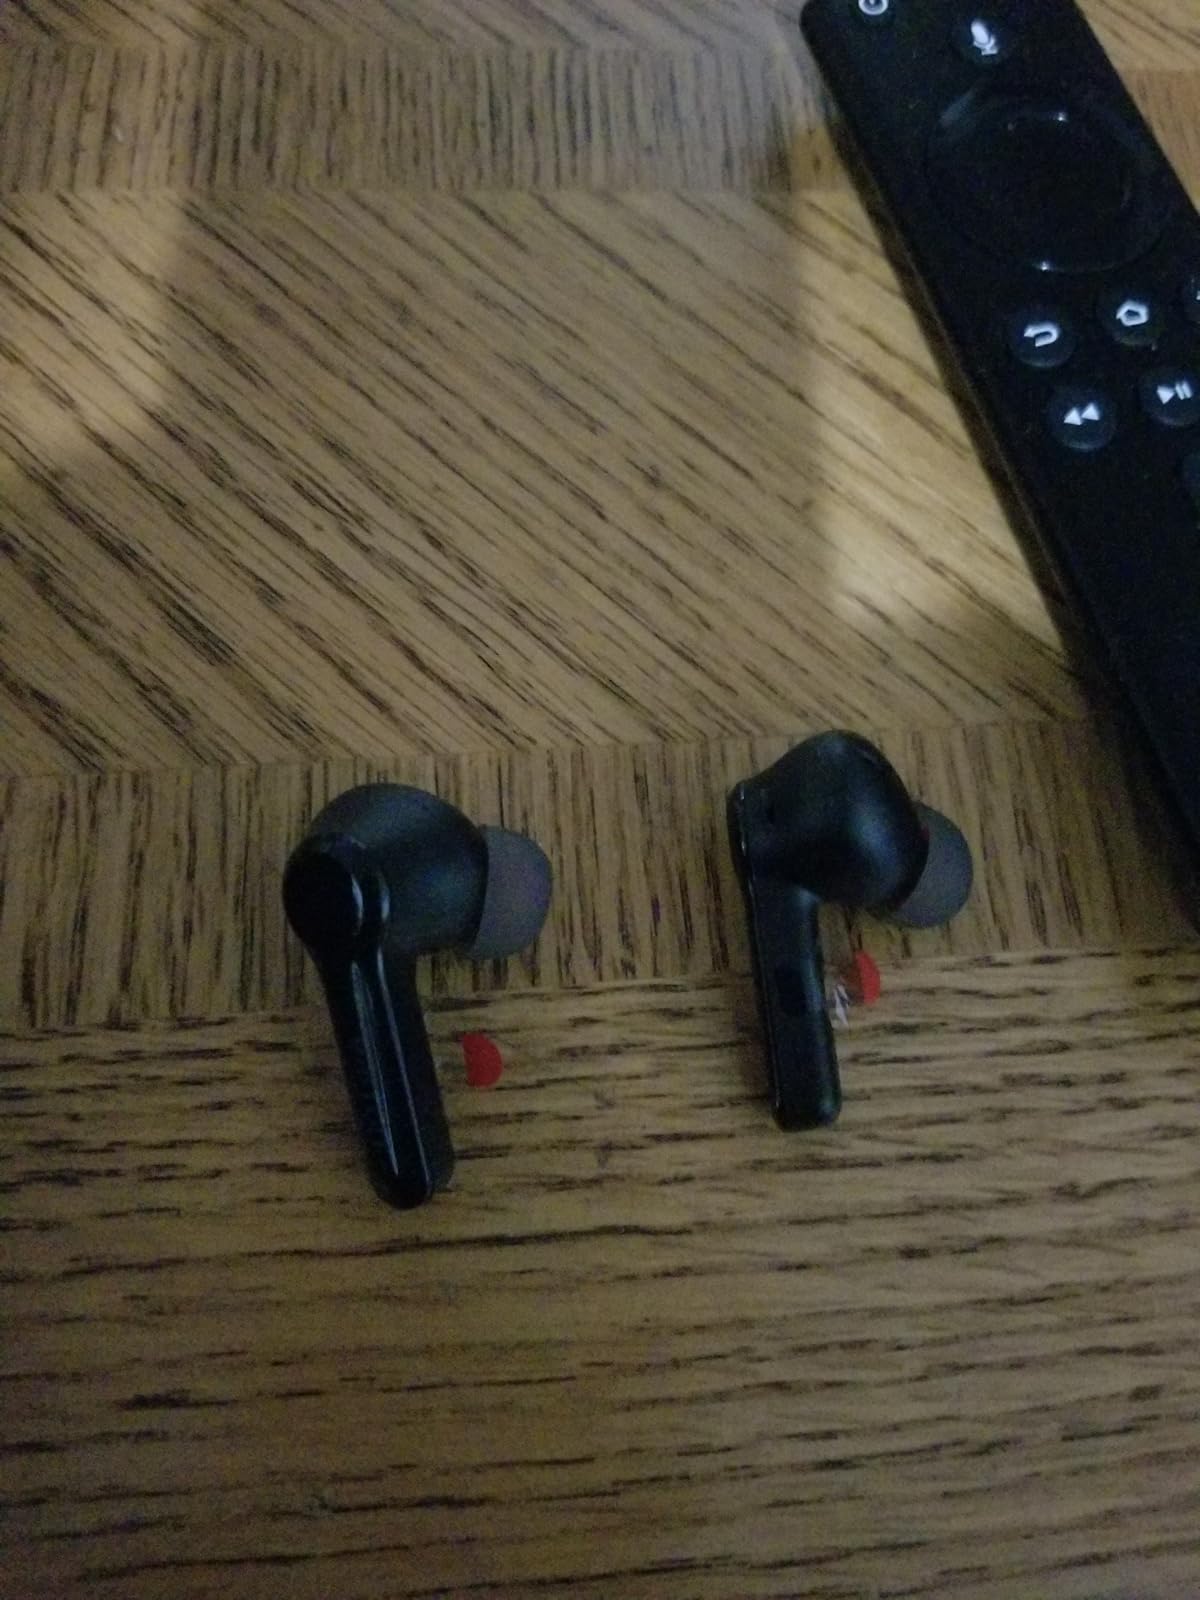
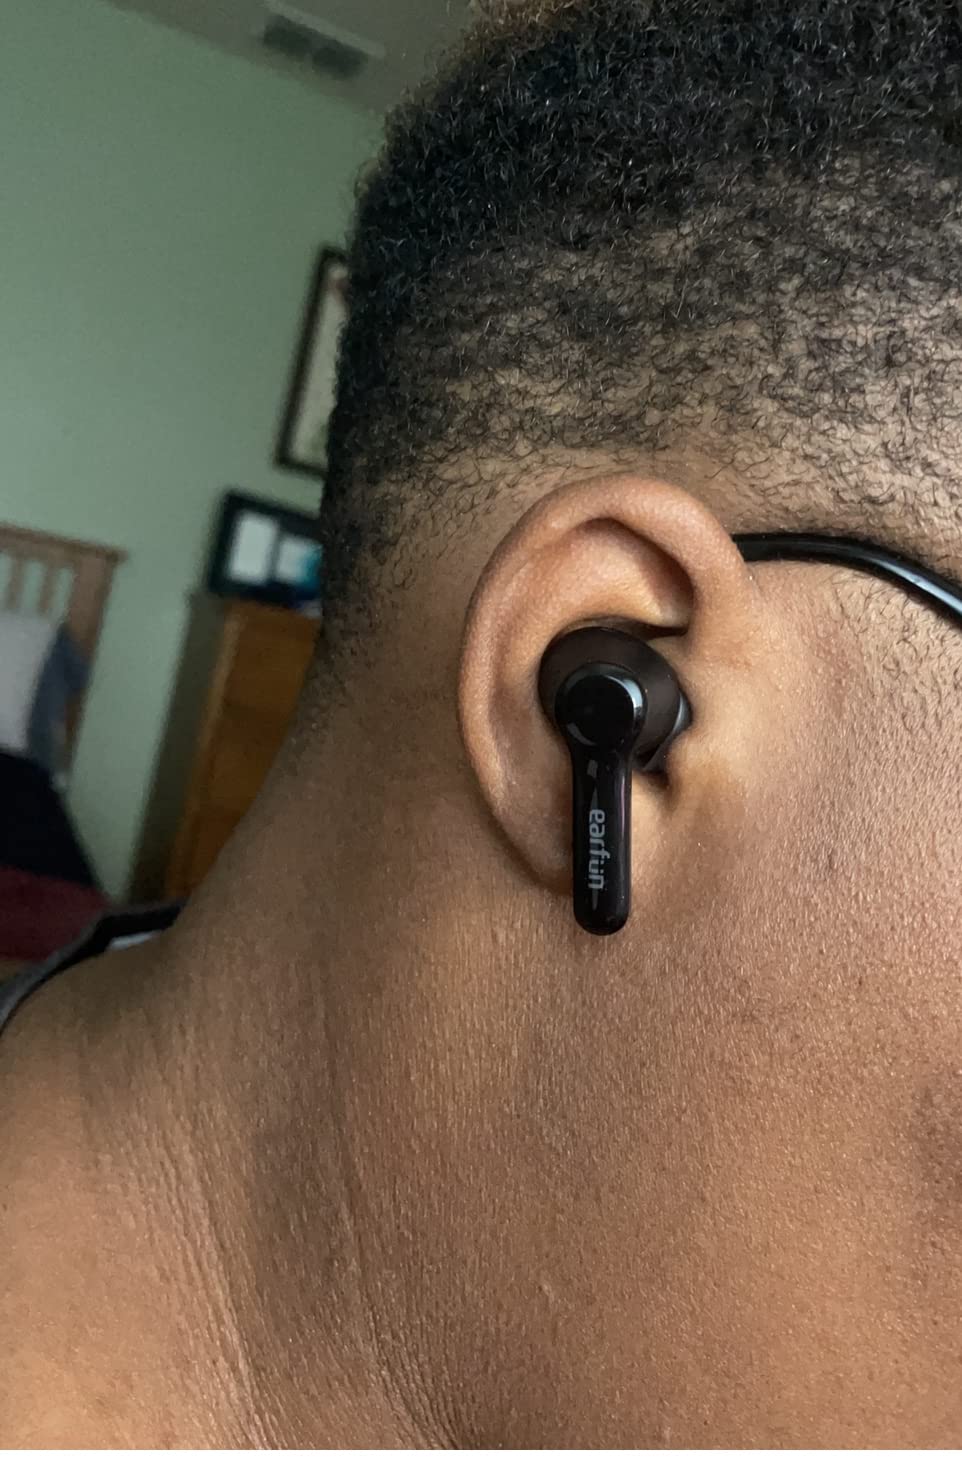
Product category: earbuds
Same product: yes